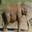
Label: elephant